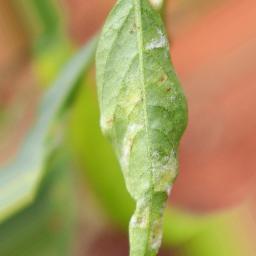
Label: powdery mildew